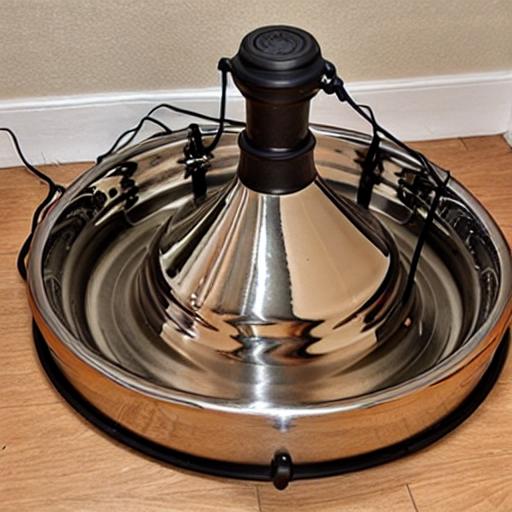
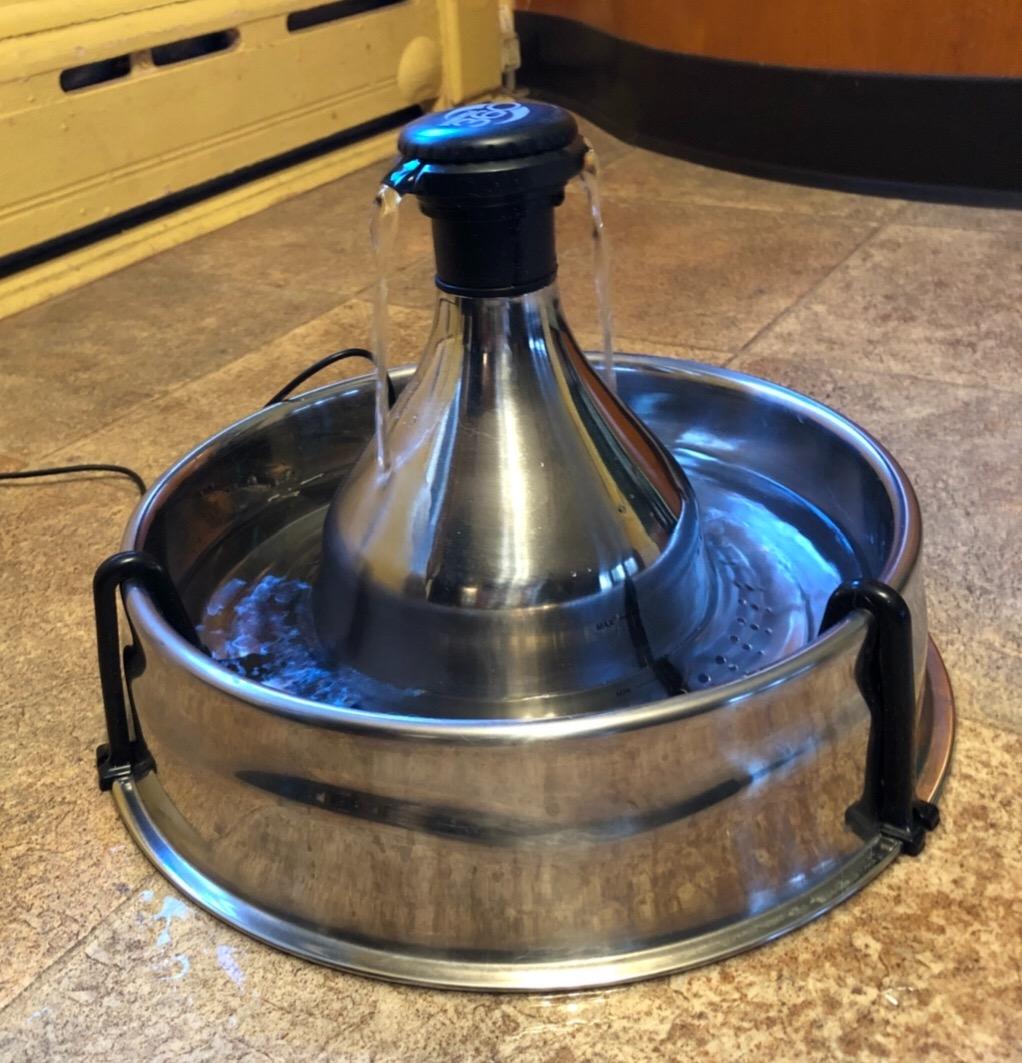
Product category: items_bowl
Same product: no